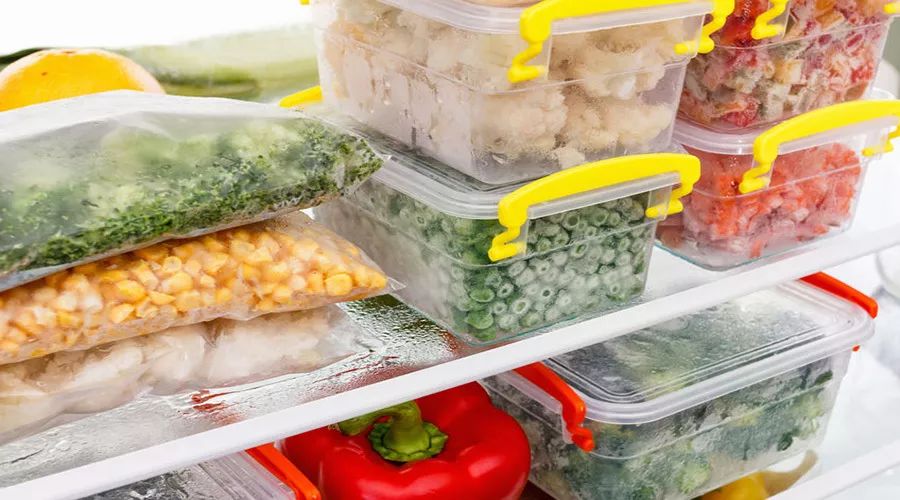
Label: trash